Roscoe Conkling

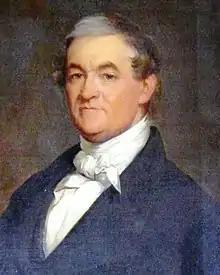
Conkling's father Alfred was a United States Representative and Ambassador to Mexico.

Roscoe Conkling was born on October 30, 1829, in Albany, New York to Alfred Conkling, a U.S. Representative and federal judge, and his wife Eliza Cockburn, cousin of the late Lord Chief-Justice Sir Alexander Cockburn of England. His father's ancestors emigrated to the North America around 1635 and settled in Salem, Massachusetts before moving to Suffolk County, New York. Conkling's maternal grandfather James Cockburn was Scottish by birth, but emigrated to the Bahamas and later to the Mohawk Valley, where he married Margaret Frey, the daughter of a feudal lord.